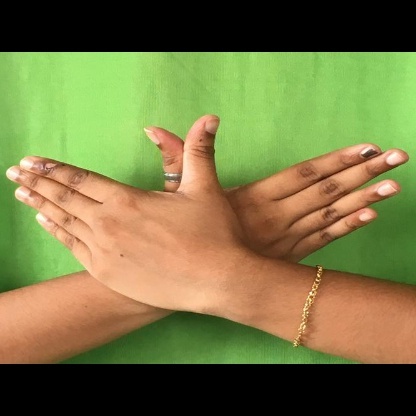
Mudra: Garuda